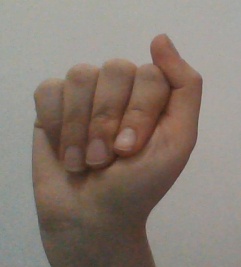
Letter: saad